McDonnell F2H Banshee

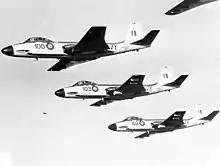
Three Royal Canadian Navy McDonnell Banshee fighters in flight

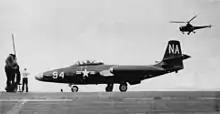
VC-4 made a single deployment with F2H-2N night fighters aboard "Franklin D. Roosevelt" in 1951.

During 1951, the Royal Canadian Navy (RCN) drafted a $40 million deal for 60 new Banshees to replace its obsolete fleet of Hawker Sea Furies. However, the purchase was not approved by the Parliament of Canada until 1953, by which point production of the Banshee had been terminated. Accordingly, the RCN acquired 39 second-hand US Navy F2H-3s for $25 million which were delivered between 1955 and 1958. They would be flown from or as NORAD interceptors from shore bases.